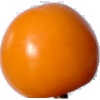
Label: Tomato Yellow 1